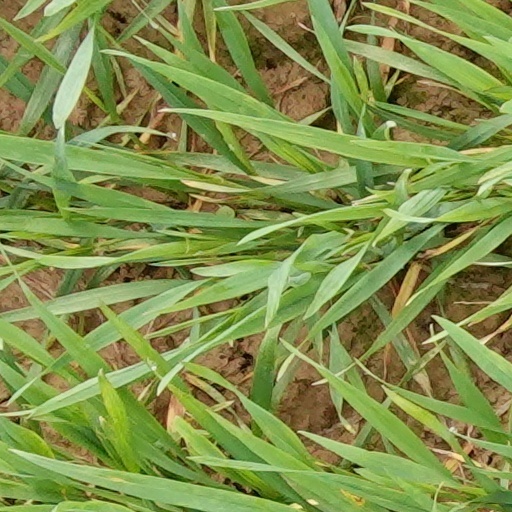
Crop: wheat